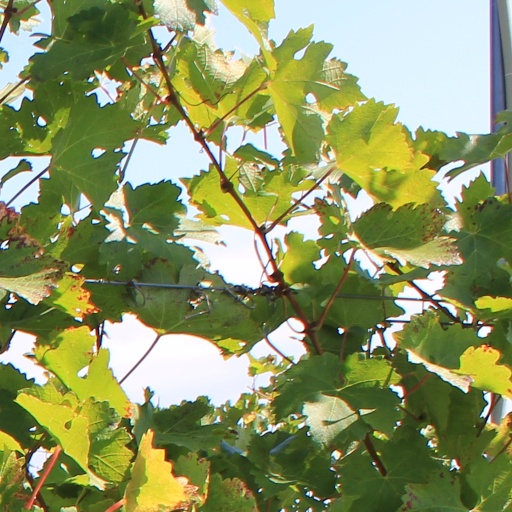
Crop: grape